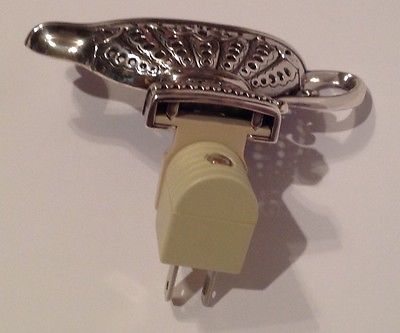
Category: lamp